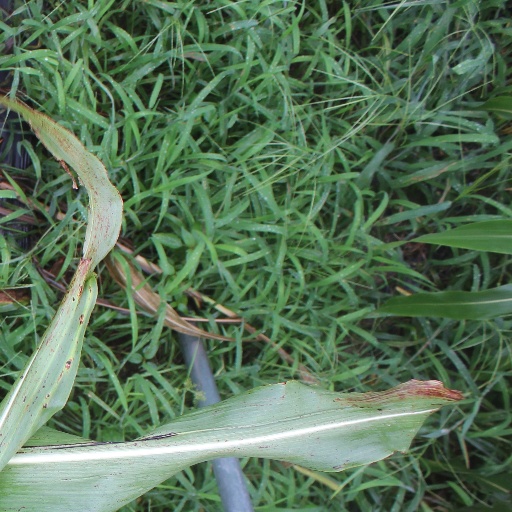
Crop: sorghum